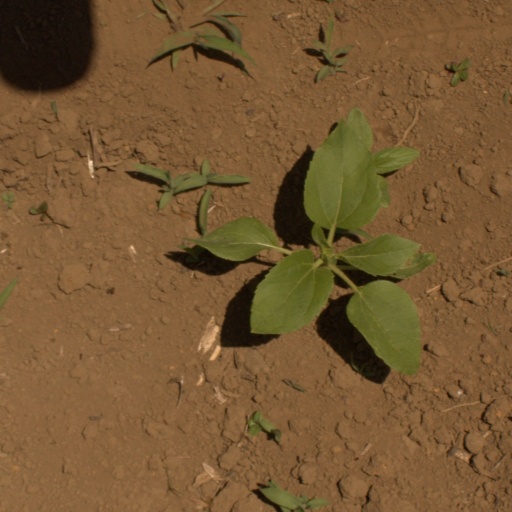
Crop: Jerusalem artichoke